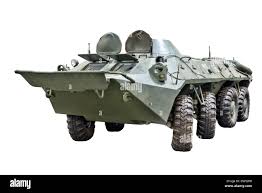
Label: BTR